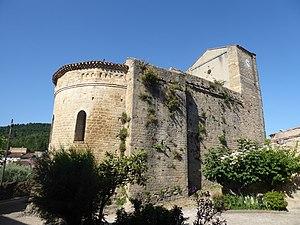
Église Saint-André d'Antugnac
L'église Saint-André est une église située en France sur la commune d'Antugnac, dans le département de l'Aude en région Occitanie.